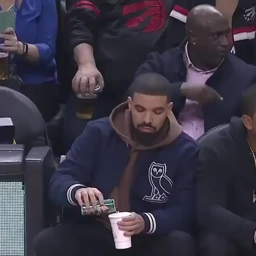
rhythm and blues artist caught mixing his own cocktail at a game .